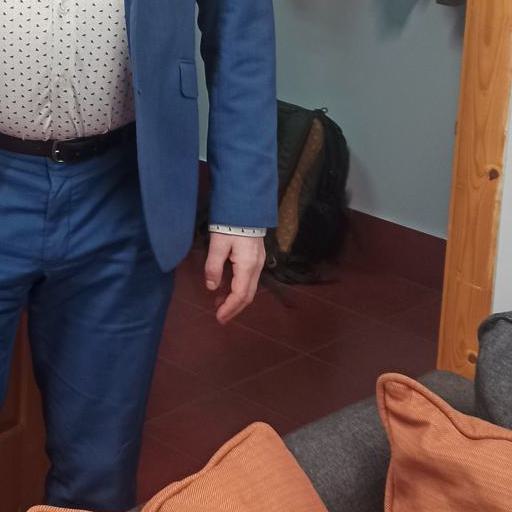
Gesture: no_gesture